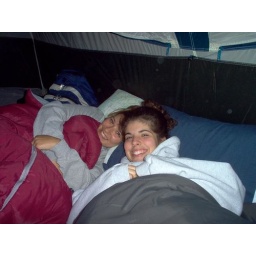
snuggled up in our sleeping bags for the night